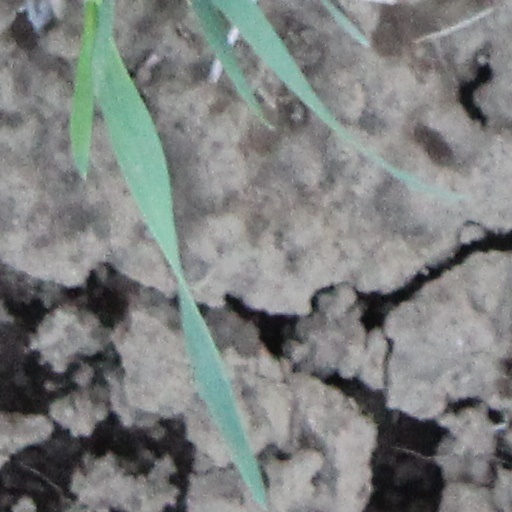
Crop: wheat